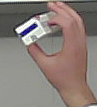
Product: sensodyne_toothpaste